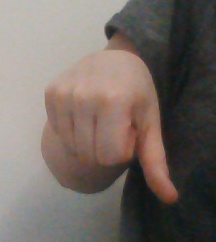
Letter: waw